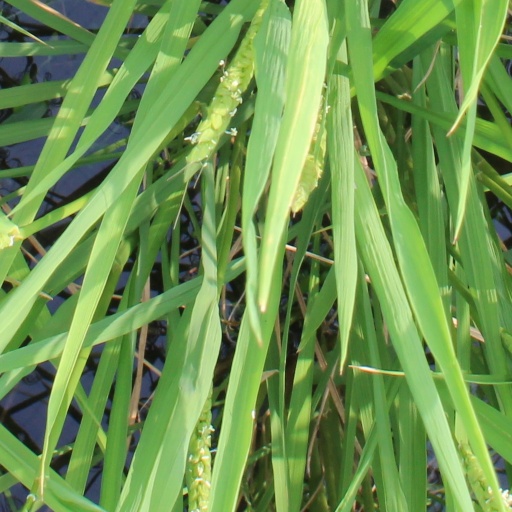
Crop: rice